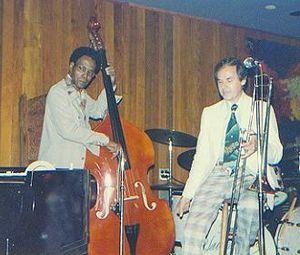
George Morrow est un contrebassiste américain de jazz, né le 15 août 1925 et décédé le 26 mai 1992. Principalement associé au batteur Max Roach et Clifford Brown, Morrow collabore également sur des enregistrements de Sonny Rollins et Sonny Stitt.
Urbie Green, de son vrai nom Urban Clifford Green, né le 8 août 1926 à Mobile dans l'Alabama et mort le 31 décembre 2018 à Hellertown en Pennsylvanie, est un tromboniste américain de jazz.